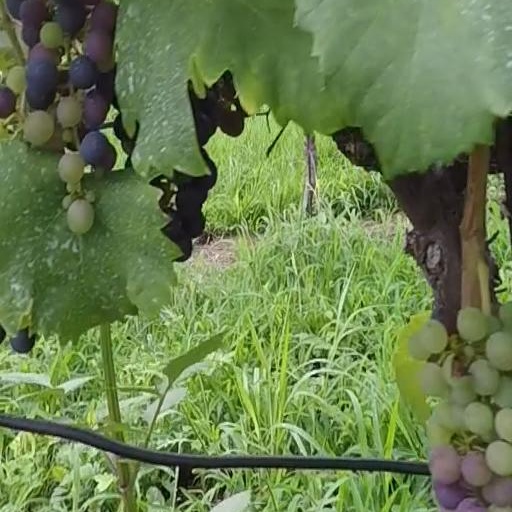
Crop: grape